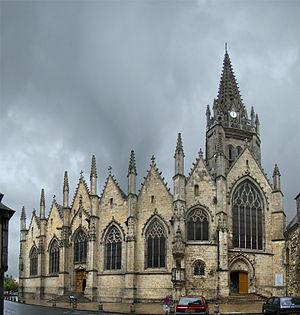
Église Notre-Dame, Vitré, Ille-et-Vilaine, Bretagne, France. Façade sud avec ses sept pignons intercalés de pinacles.
Cet article recense les monuments historiques de Vitré, en France.
Notre-Dame de Vitré est une église paroissiale de Vitré affectée au culte catholique. Paroisse des riches marchands d'Outre-Mer, l'édifice, gothique flamboyant, a été érigé pour l'essentiel aux XVᵉ et XVIᵉ siècles.